No. 157 Squadron RAF

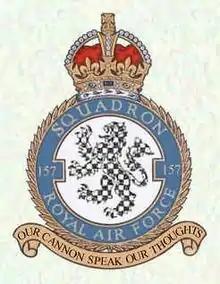
Squadron badge

No. 157 Squadron RAF was a Royal Air Force Squadron active as a night fighter unit in the Second World War.